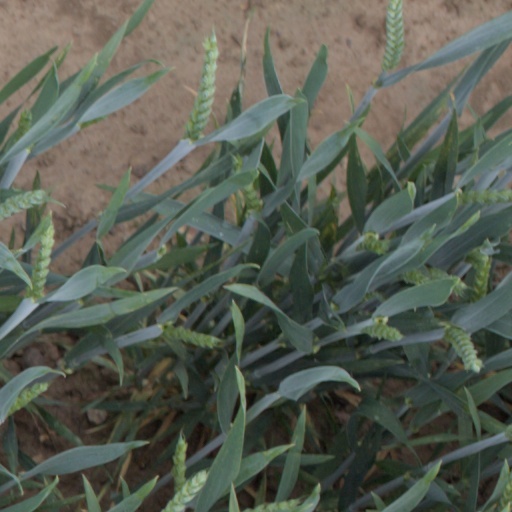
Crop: wheat